Gazelle (motor vessel)

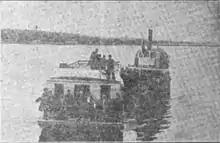
"T.M. Richardson", with passenger barge on Yaquina Bay, June 1907 or earlier. "Gazelle" replaced Richardson in 1907, doing the same work.

For most of the summer of 1907, "T.M. Richardson", a Yaquina Bay passenger steamer, was out of operation undergoing repairs. "Richardson" had broken its propeller shaft. This was not the only time that "Richardson" had been out of service during the summer of 1907.